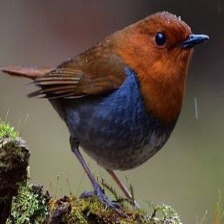
Species: JAPANESE ROBIN
Scientific name: ERITHACUS AKAHIGE
ImageNet parent category: robin